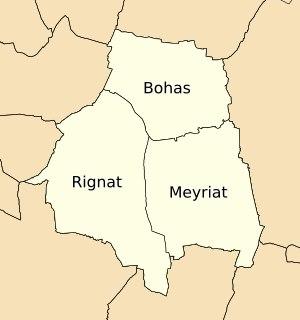
Bohas-Meyriat-Rignat est une commune française située dans le département de l'Ain, en région Auvergne-Rhône-Alpes.